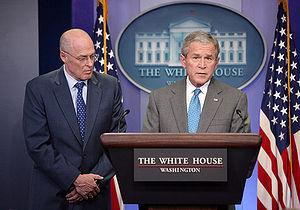
George Walker Bush /d͡ʒɔɹd͡ʒ wɔkɚ bʊʃ/, né le 6 juillet 1946 à New Haven, fils de George H. W. Bush et de sa femme, née Barbara Pierce, est un homme d'État américain, 43ᵉ président des États-Unis, en fonction du 20 janvier 2001 au 20 janvier 2009.